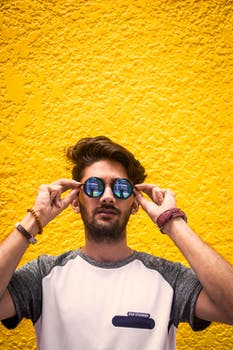
Label: No Watermark